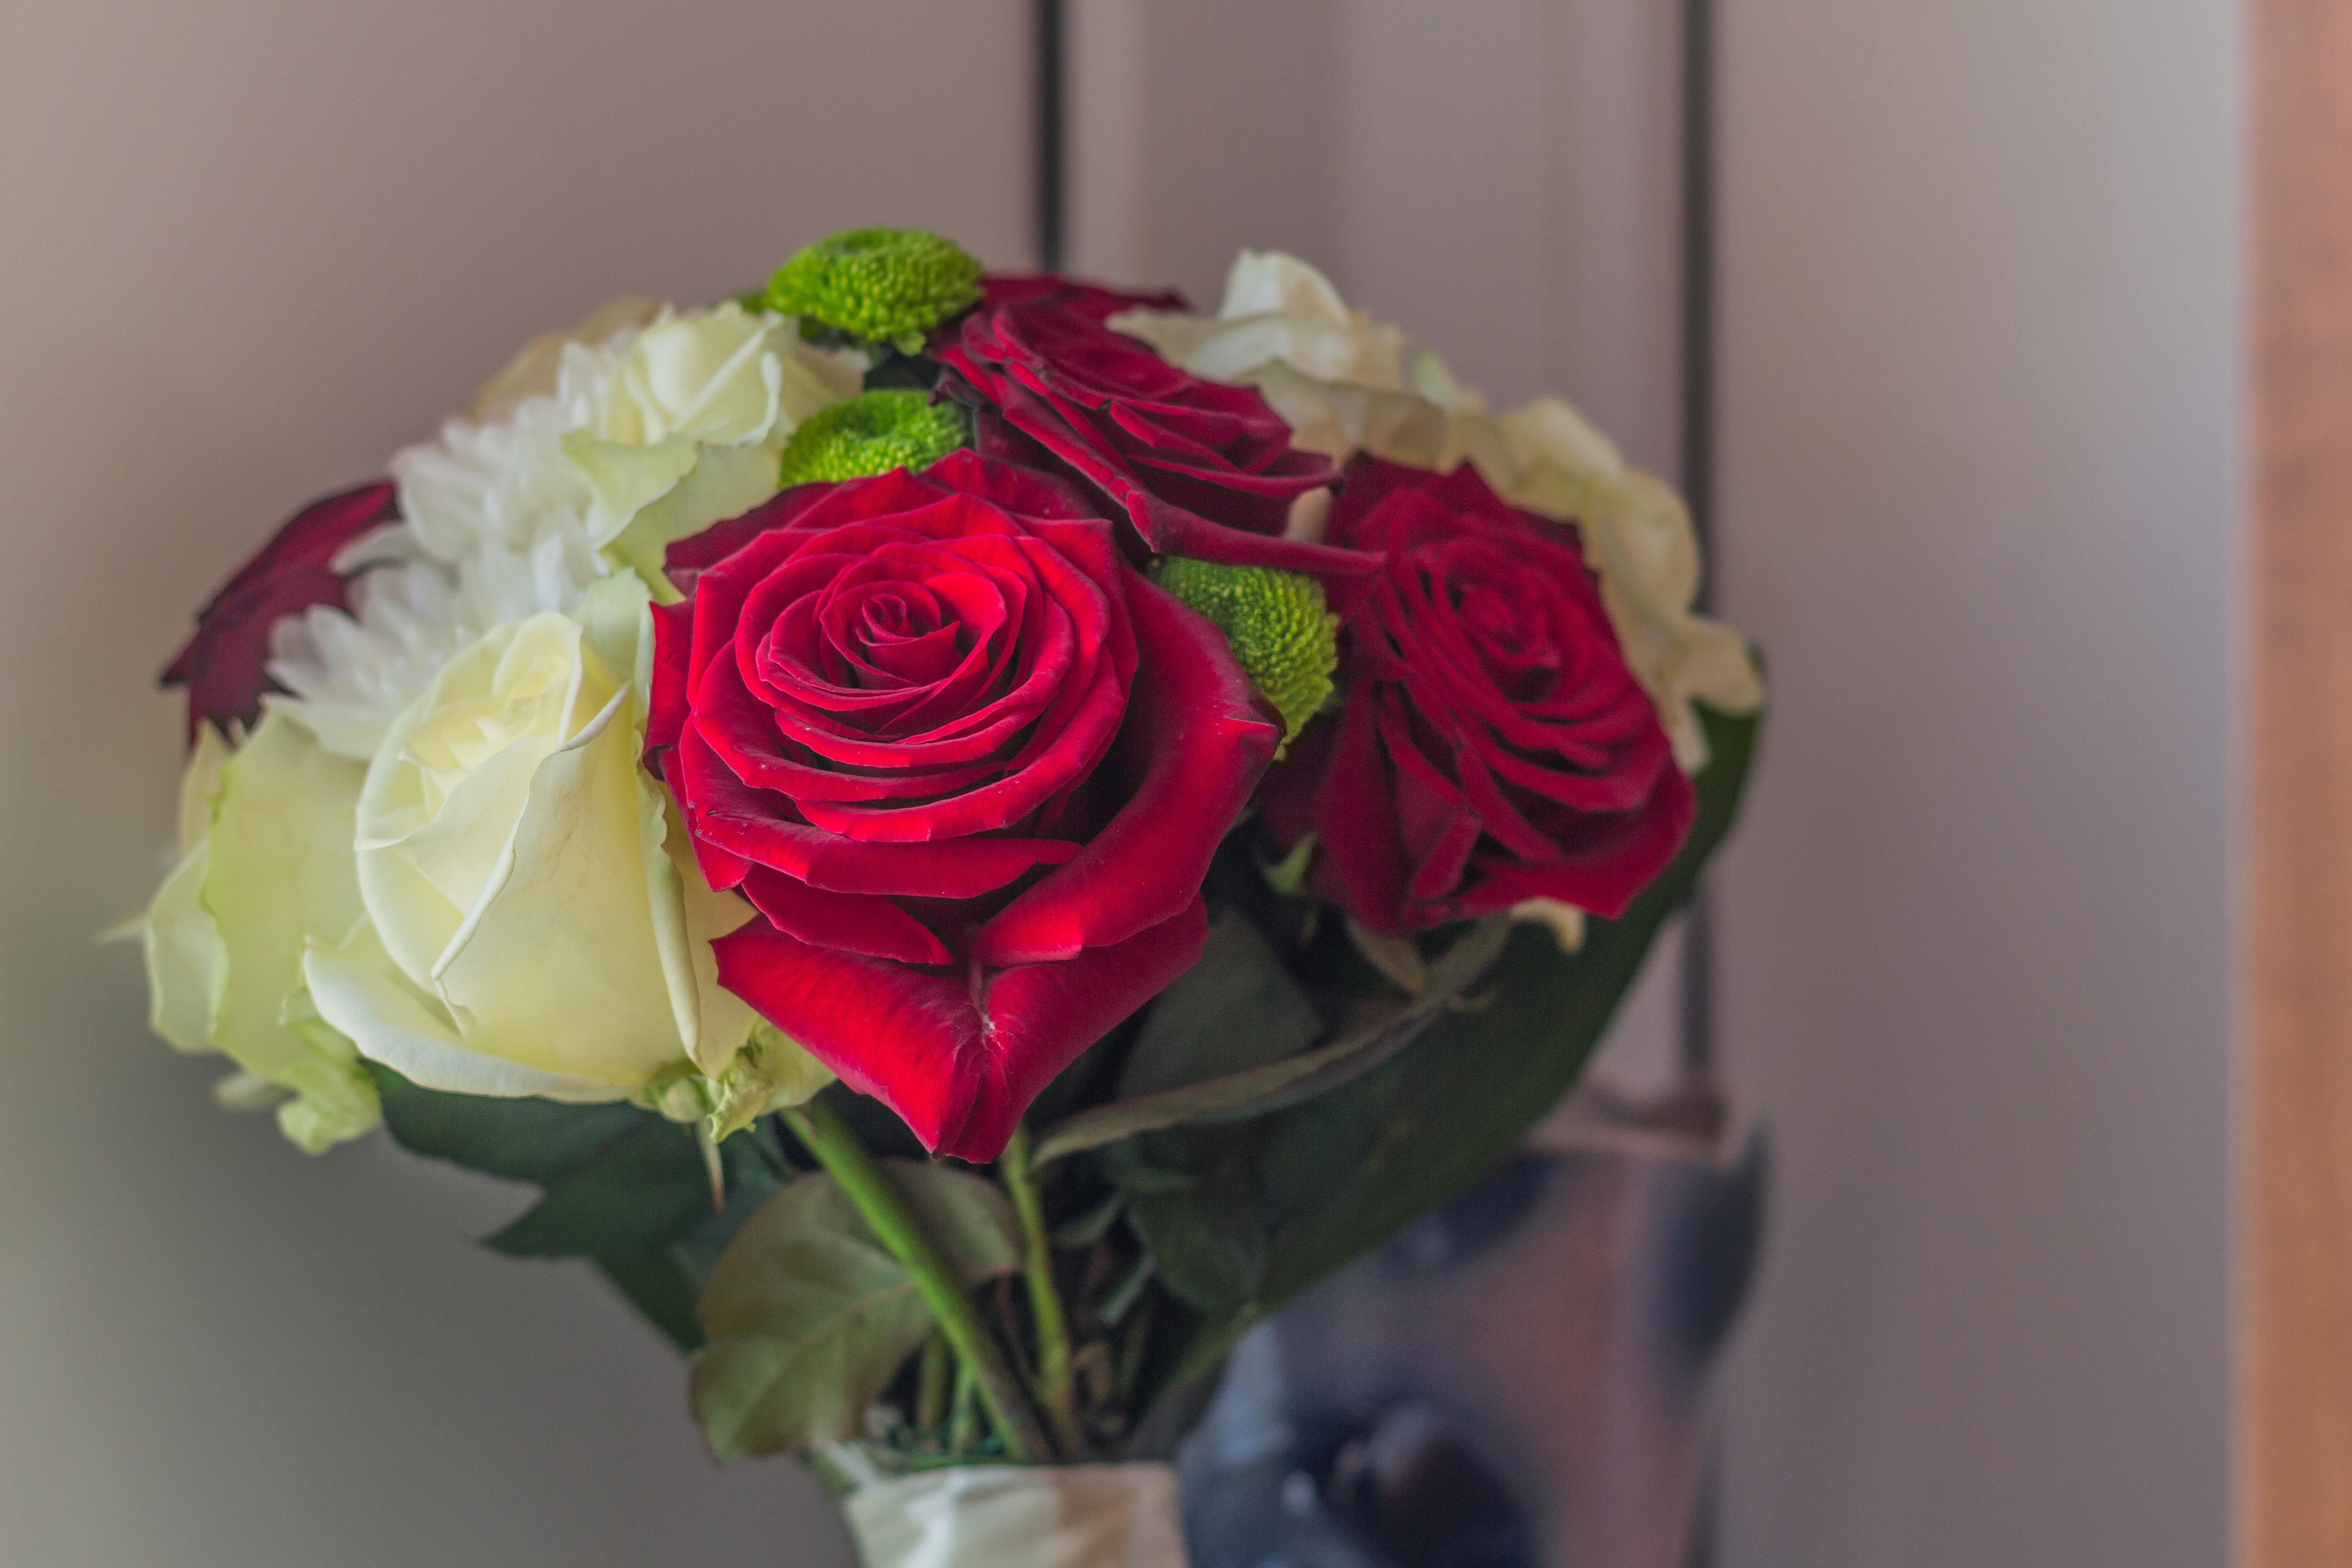
flower, bouquet, cut flowers, rose, plant, flower arranging, garden roses, floristry, red, pink, floral design, rose family, flowering plant, petal, rose order, centrepiece, artificial flower, floribunda, plant stem, artwork, camellia, building, art